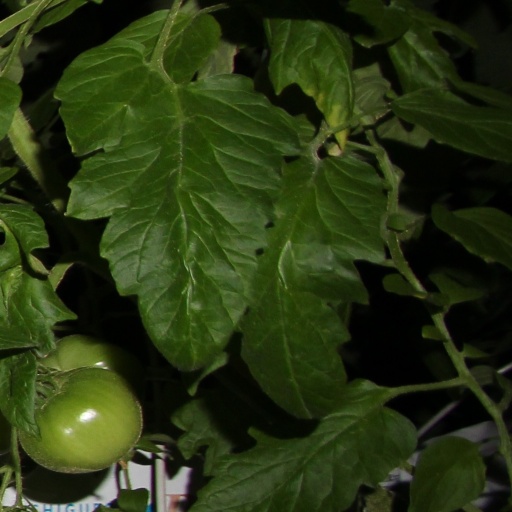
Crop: tomato